Cornelius A. Smith

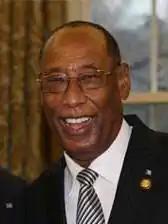
Smith in 2008

Sir Cornelius Alvin Smith (born 7 April 1937) is a Bahamian politician and diplomat, who served as the 11th Governor-General of the Bahamas from 2019 to 2023.